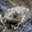
Label: frog